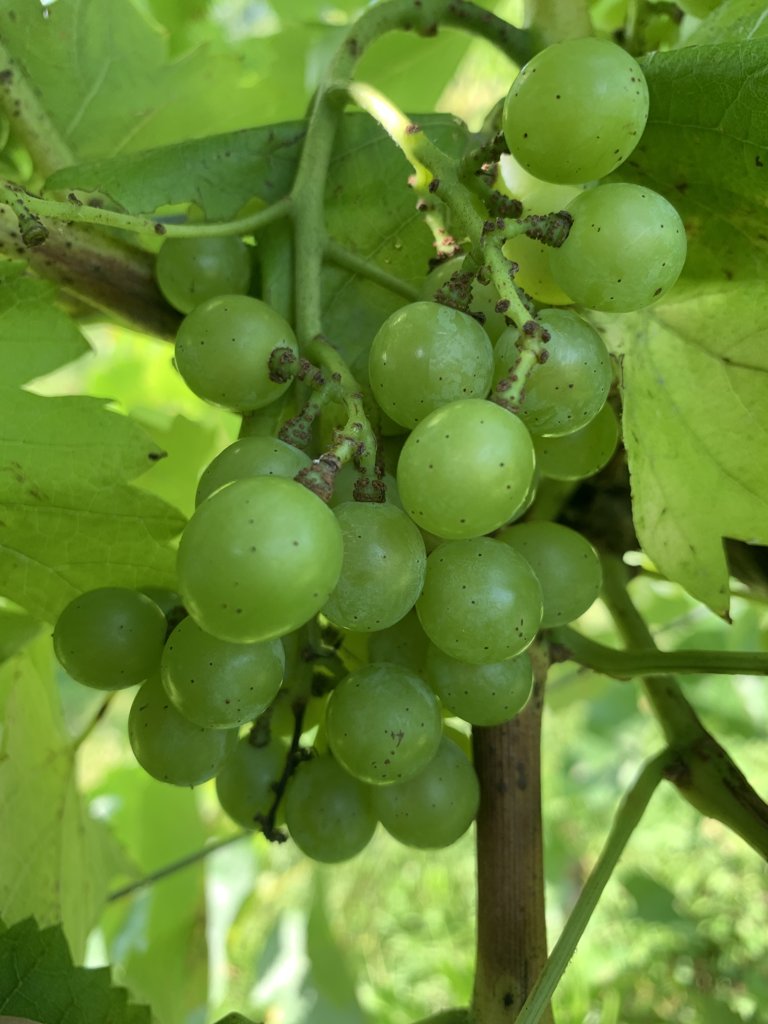
Berries visible: 27
Grape clusters: 1